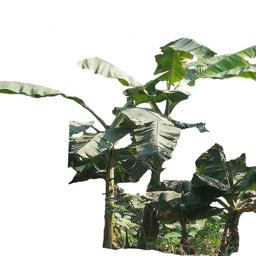
Label: MALBHOG LEAF